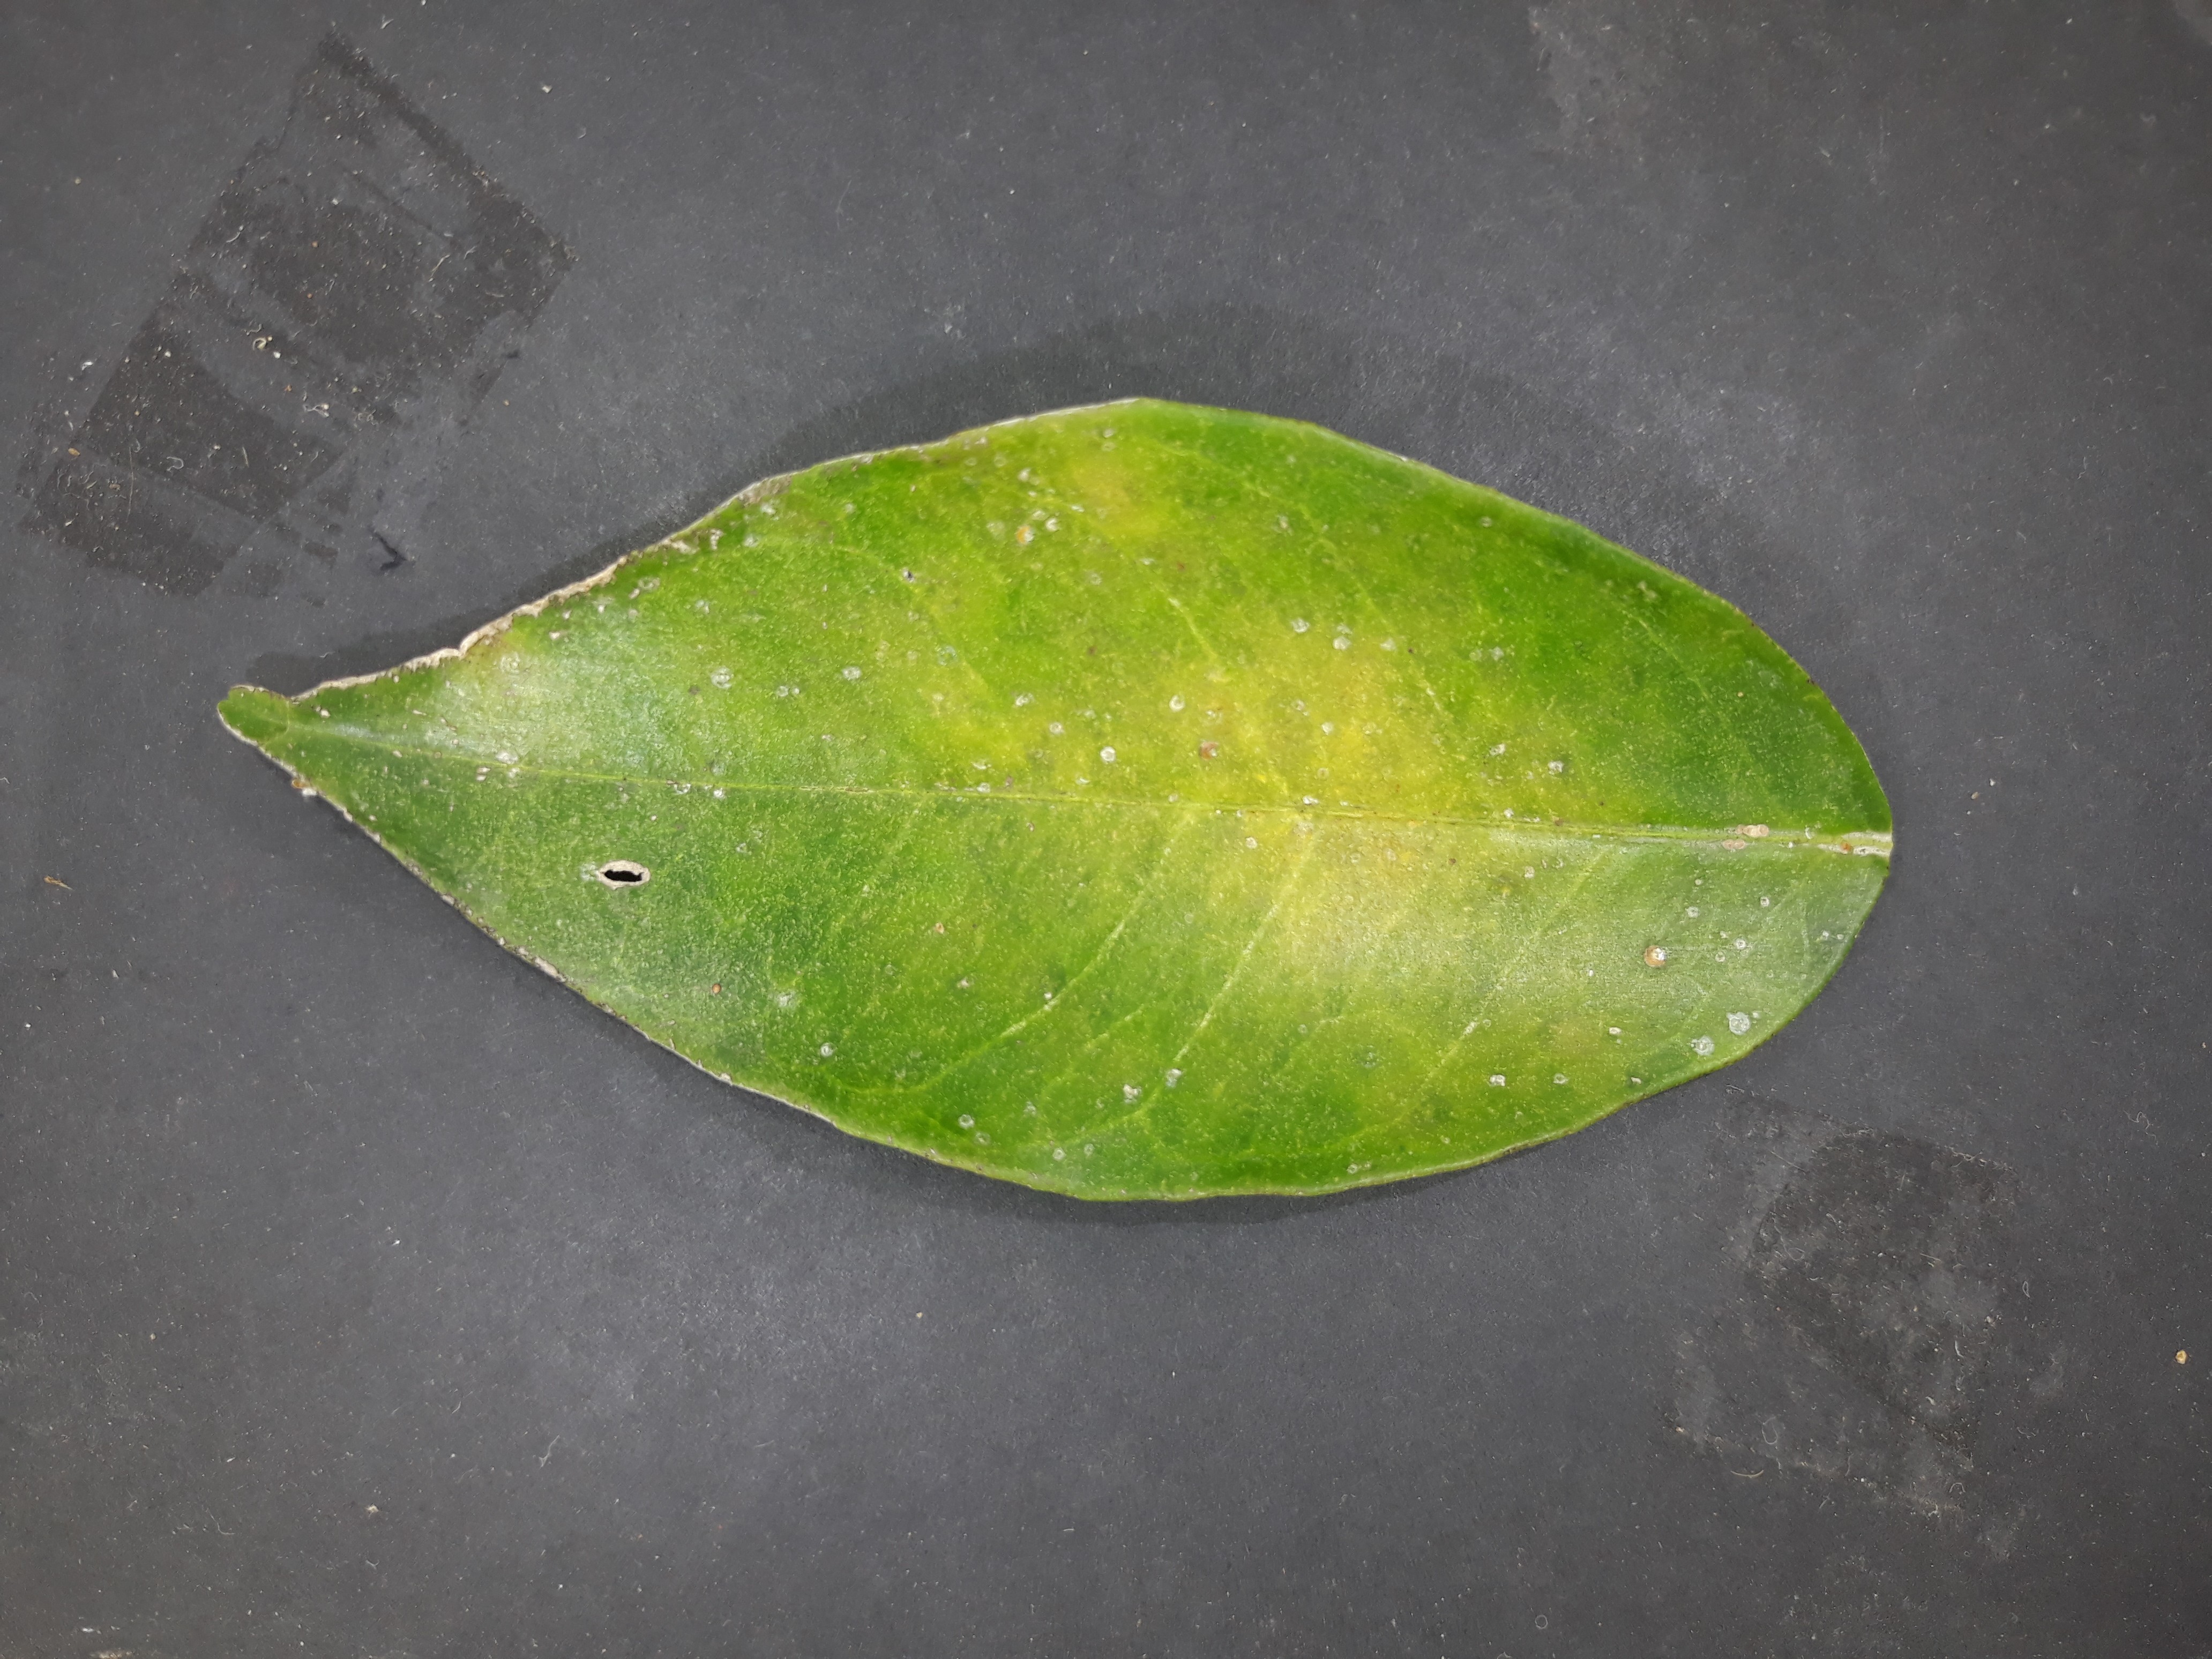
Label: Red_scale_sequelae